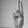
ASL letter: U